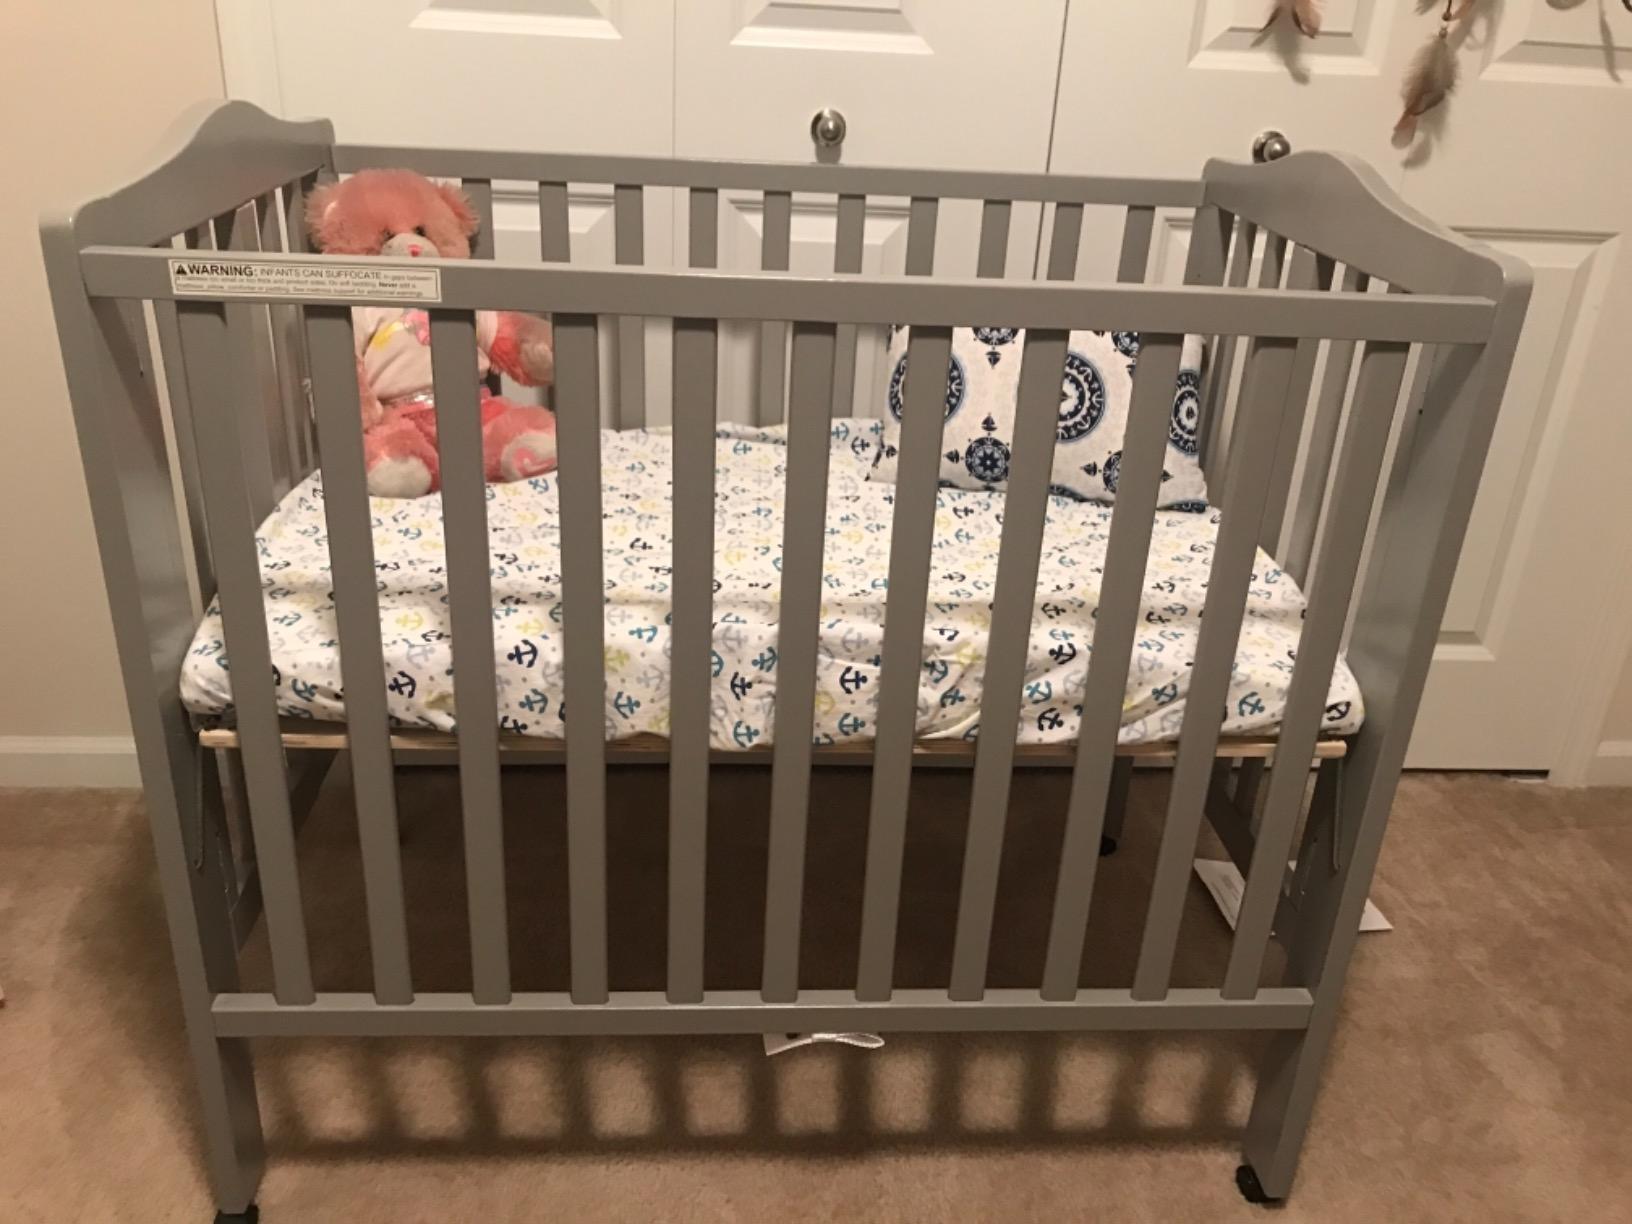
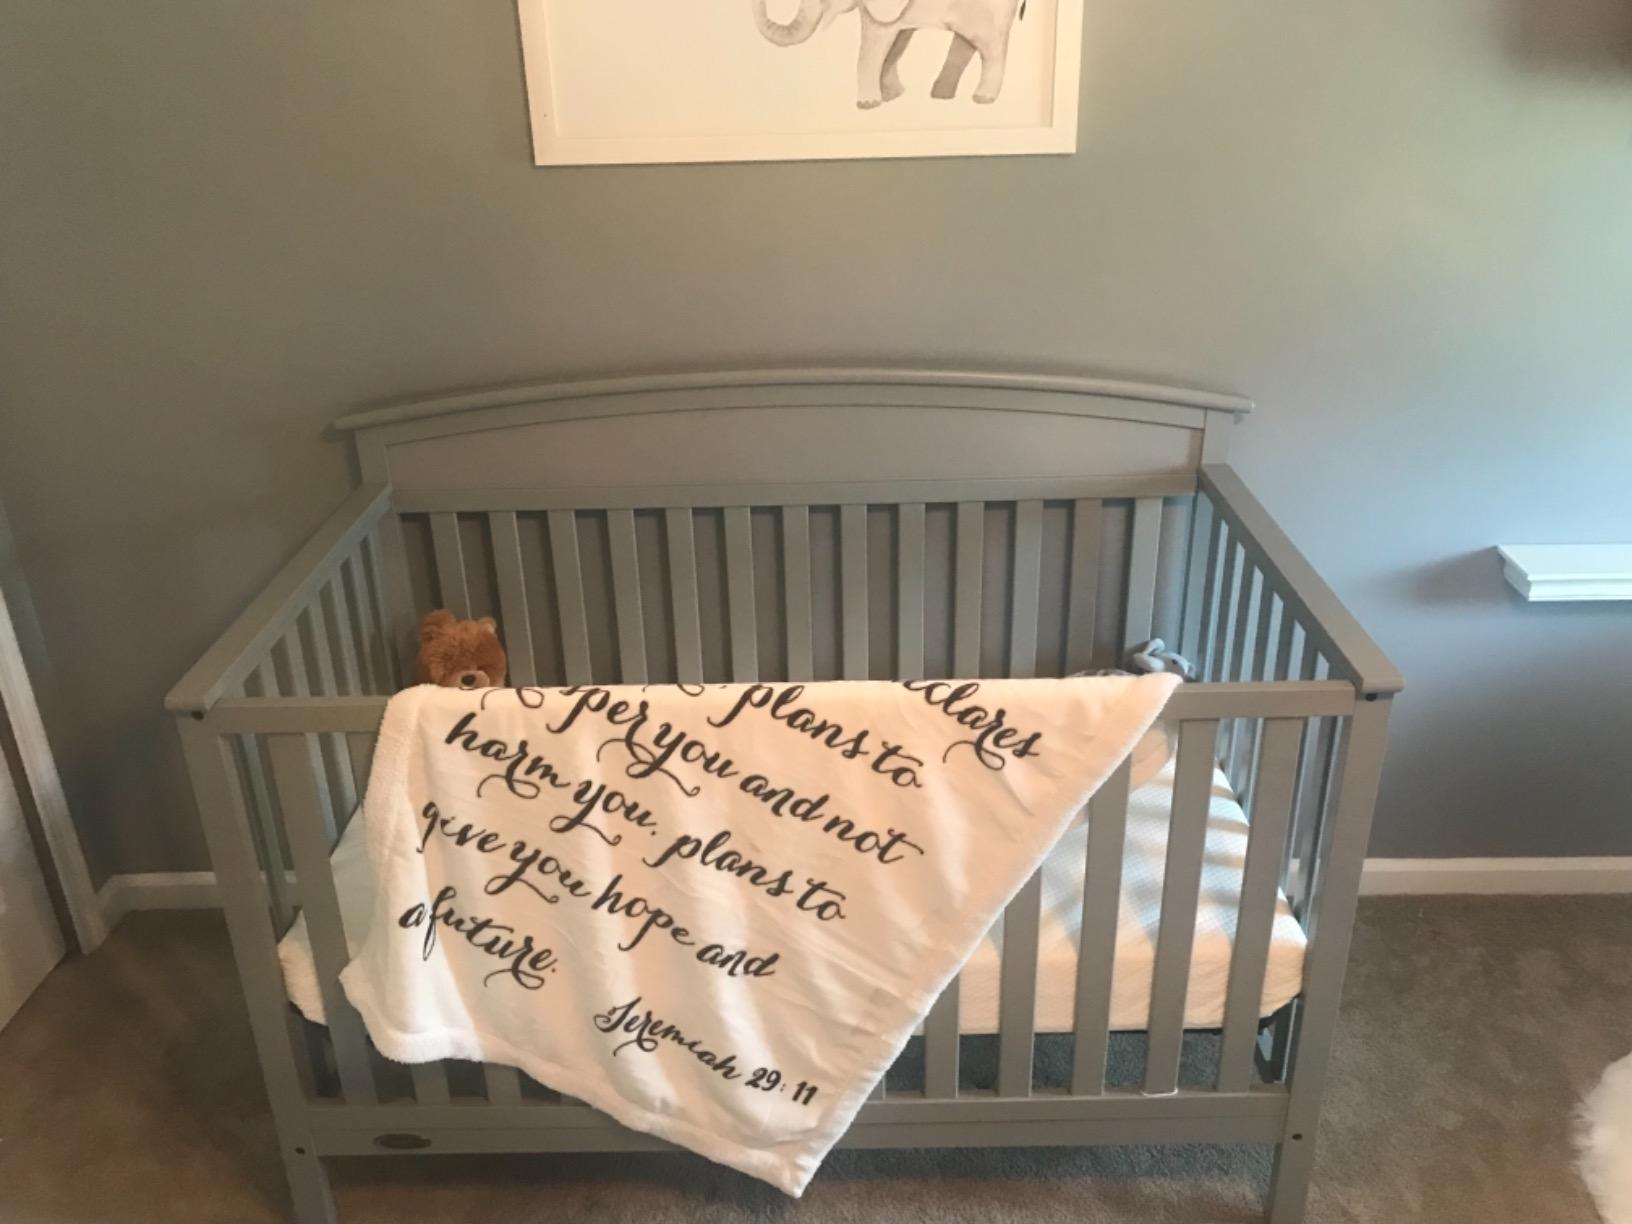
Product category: products_crib
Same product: no